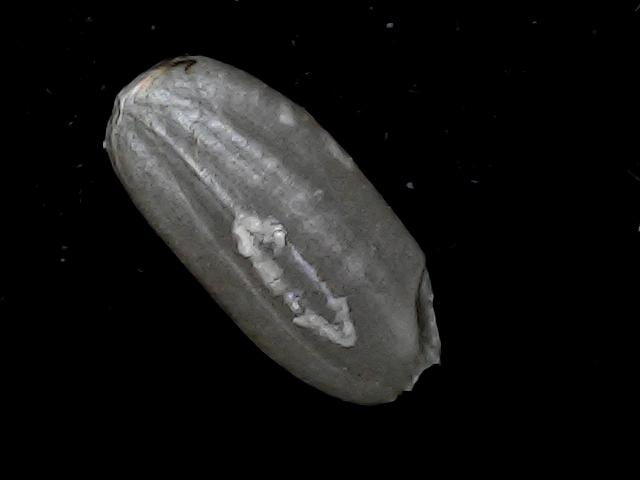
Rice variety: BD95